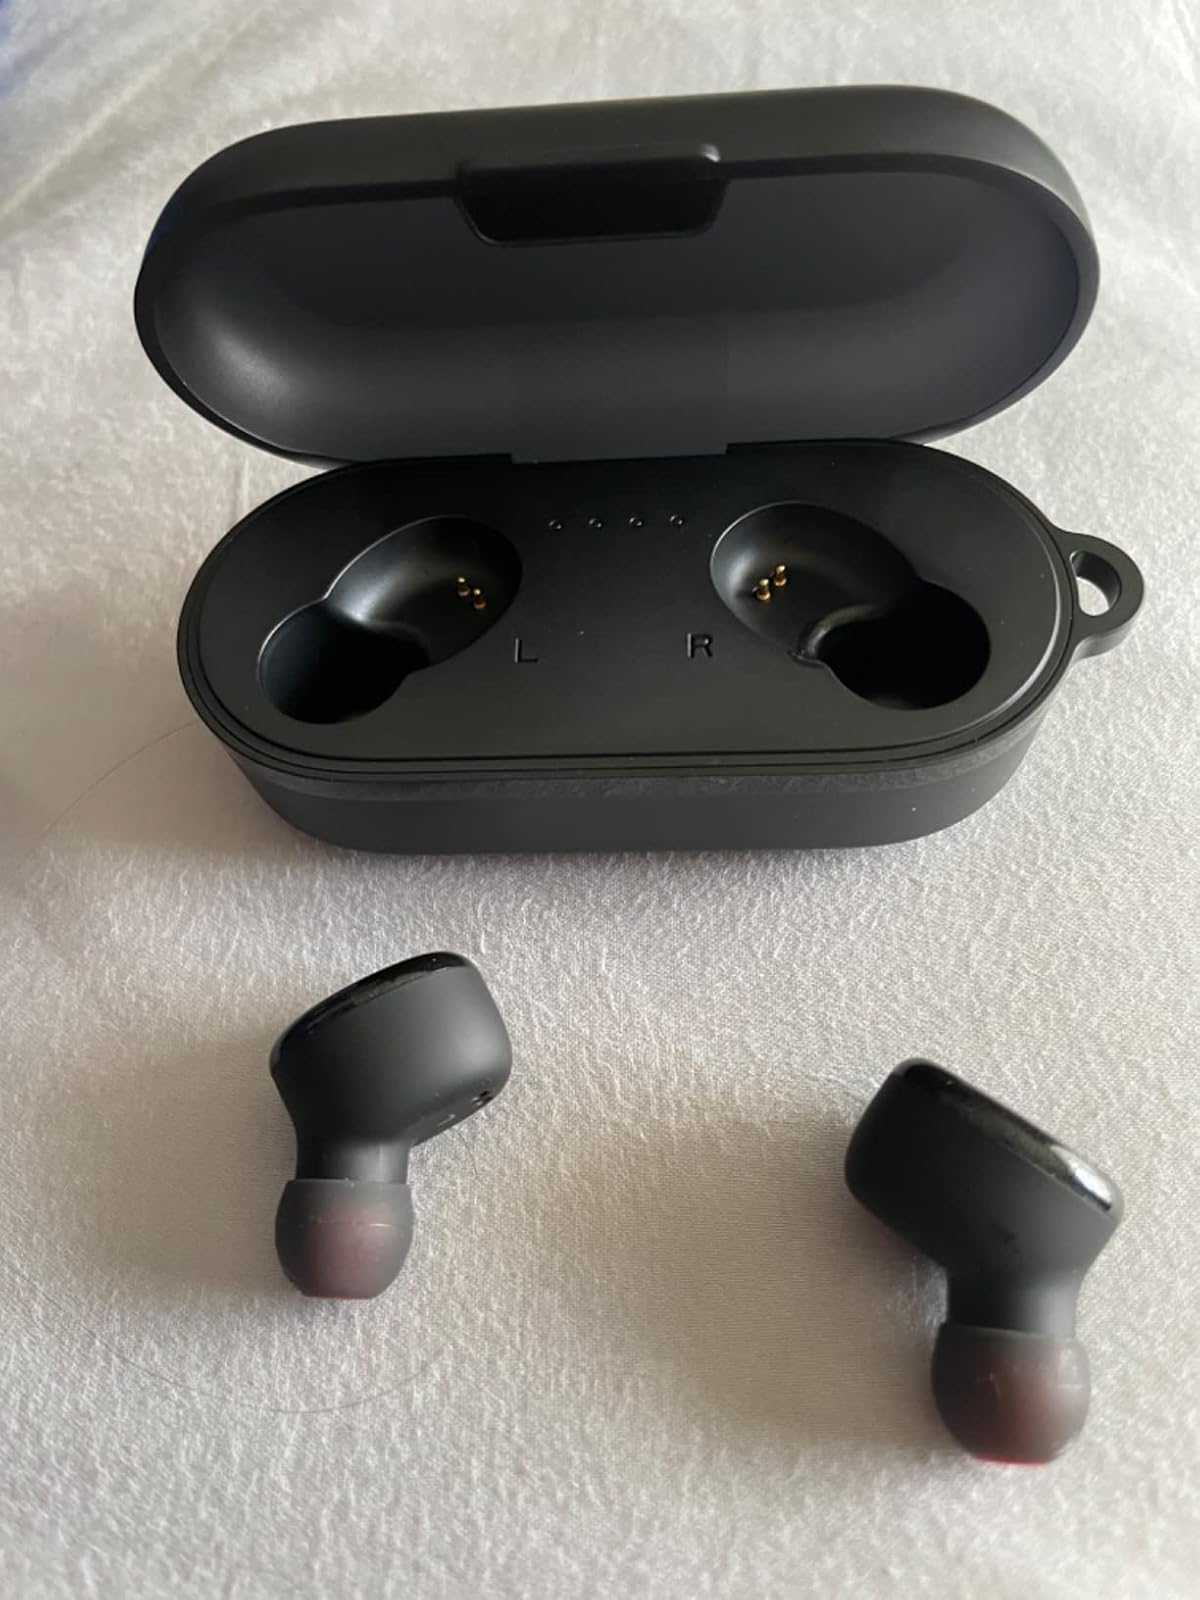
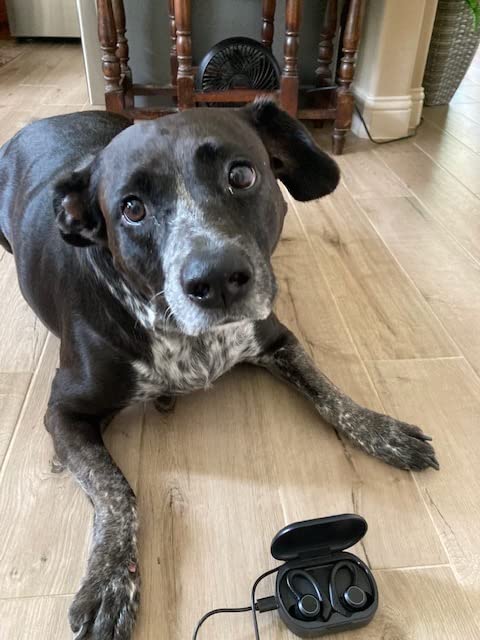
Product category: earbuds
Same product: no